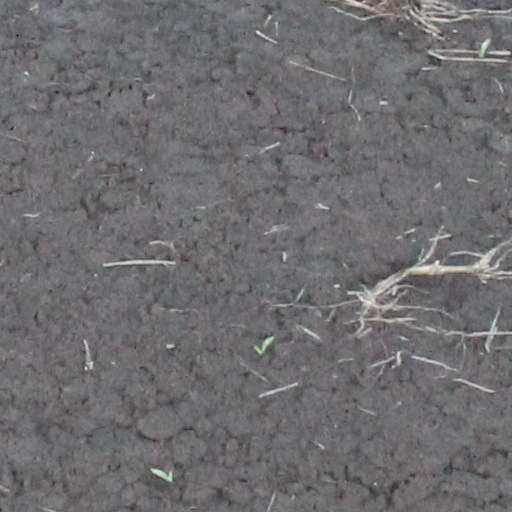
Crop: wheat